Cooling tower

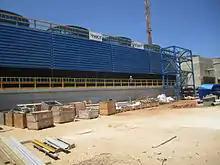
Field-erected cooling tower

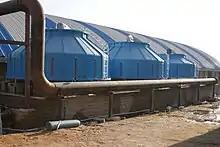
Field-erected cooling towers

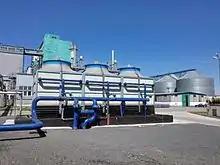
Brotep-Eco cooling tower

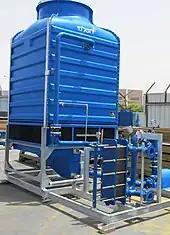
Package cooling tower

These types of cooling towers are factory preassembled, and can be simply transported on trucks, as they are compact machines. The capacity of package type towers is limited and, for that reason, they are usually preferred by facilities with low heat rejection requirements such as food processing plants, textile plants, some chemical processing plants, or buildings like hospitals, hotels, malls, automotive factories, etc. There are six types of package cooling towers: dry, closed wet, open wet, and three hybrid systems.